Music of Ireland

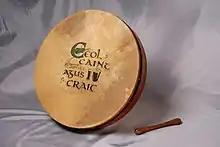
The bodhrán, a traditional Irish drum.

Irish music is music that has been created in various genres on the island of Ireland.